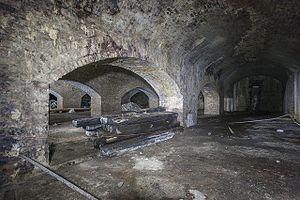
Les catacombes de Camden sont un système de passages souterrains à Camden Town situés en dessous d'une partie des marchés de Camden et datant du XIXᵉ siècle. Ils sont détenus depuis 2012 par Network Rail. Ils ne sont pas de véritables catacombes, mais une zone souterraine à l'origine utilisés comme écuries pour les chevaux et les poneys de la fosse de travail sur les chemins de fer. Les catacombes incluent également une piscine souterraine pour les bateaux de canal opérant sur le Regent's Canal à proximité. Ces souterrains ne sont pas ouverts aux visiteurs en raison du risque d'inondation.